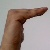
The image shows a hand gesture representing a space in Indian Sign Language.